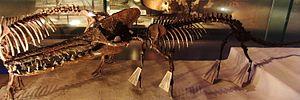
Kutchicetus est un genre éteint de la famille des Remingtonocetidae, dont les fossiles sont connus de la côte de l'ancien océan de Téthys et attribués à une espèce nommée K. minimus. Cet animal est considéré comme une forme transitionnelle dans l'évolution des cétacés. Kutchicetus vivait durant l'Éocène.